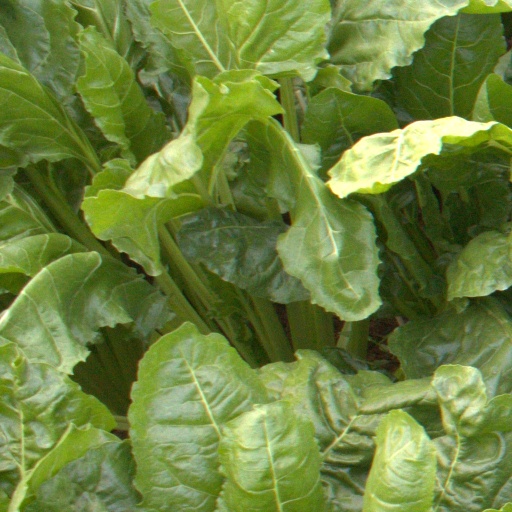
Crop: sugar beet